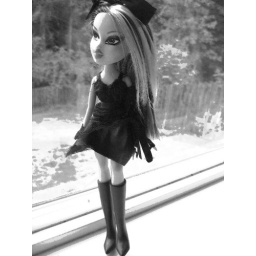
rock angels cloe in a black dress